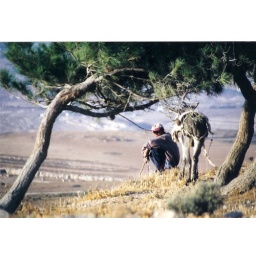
60 Sheep - boy & donkey under tree